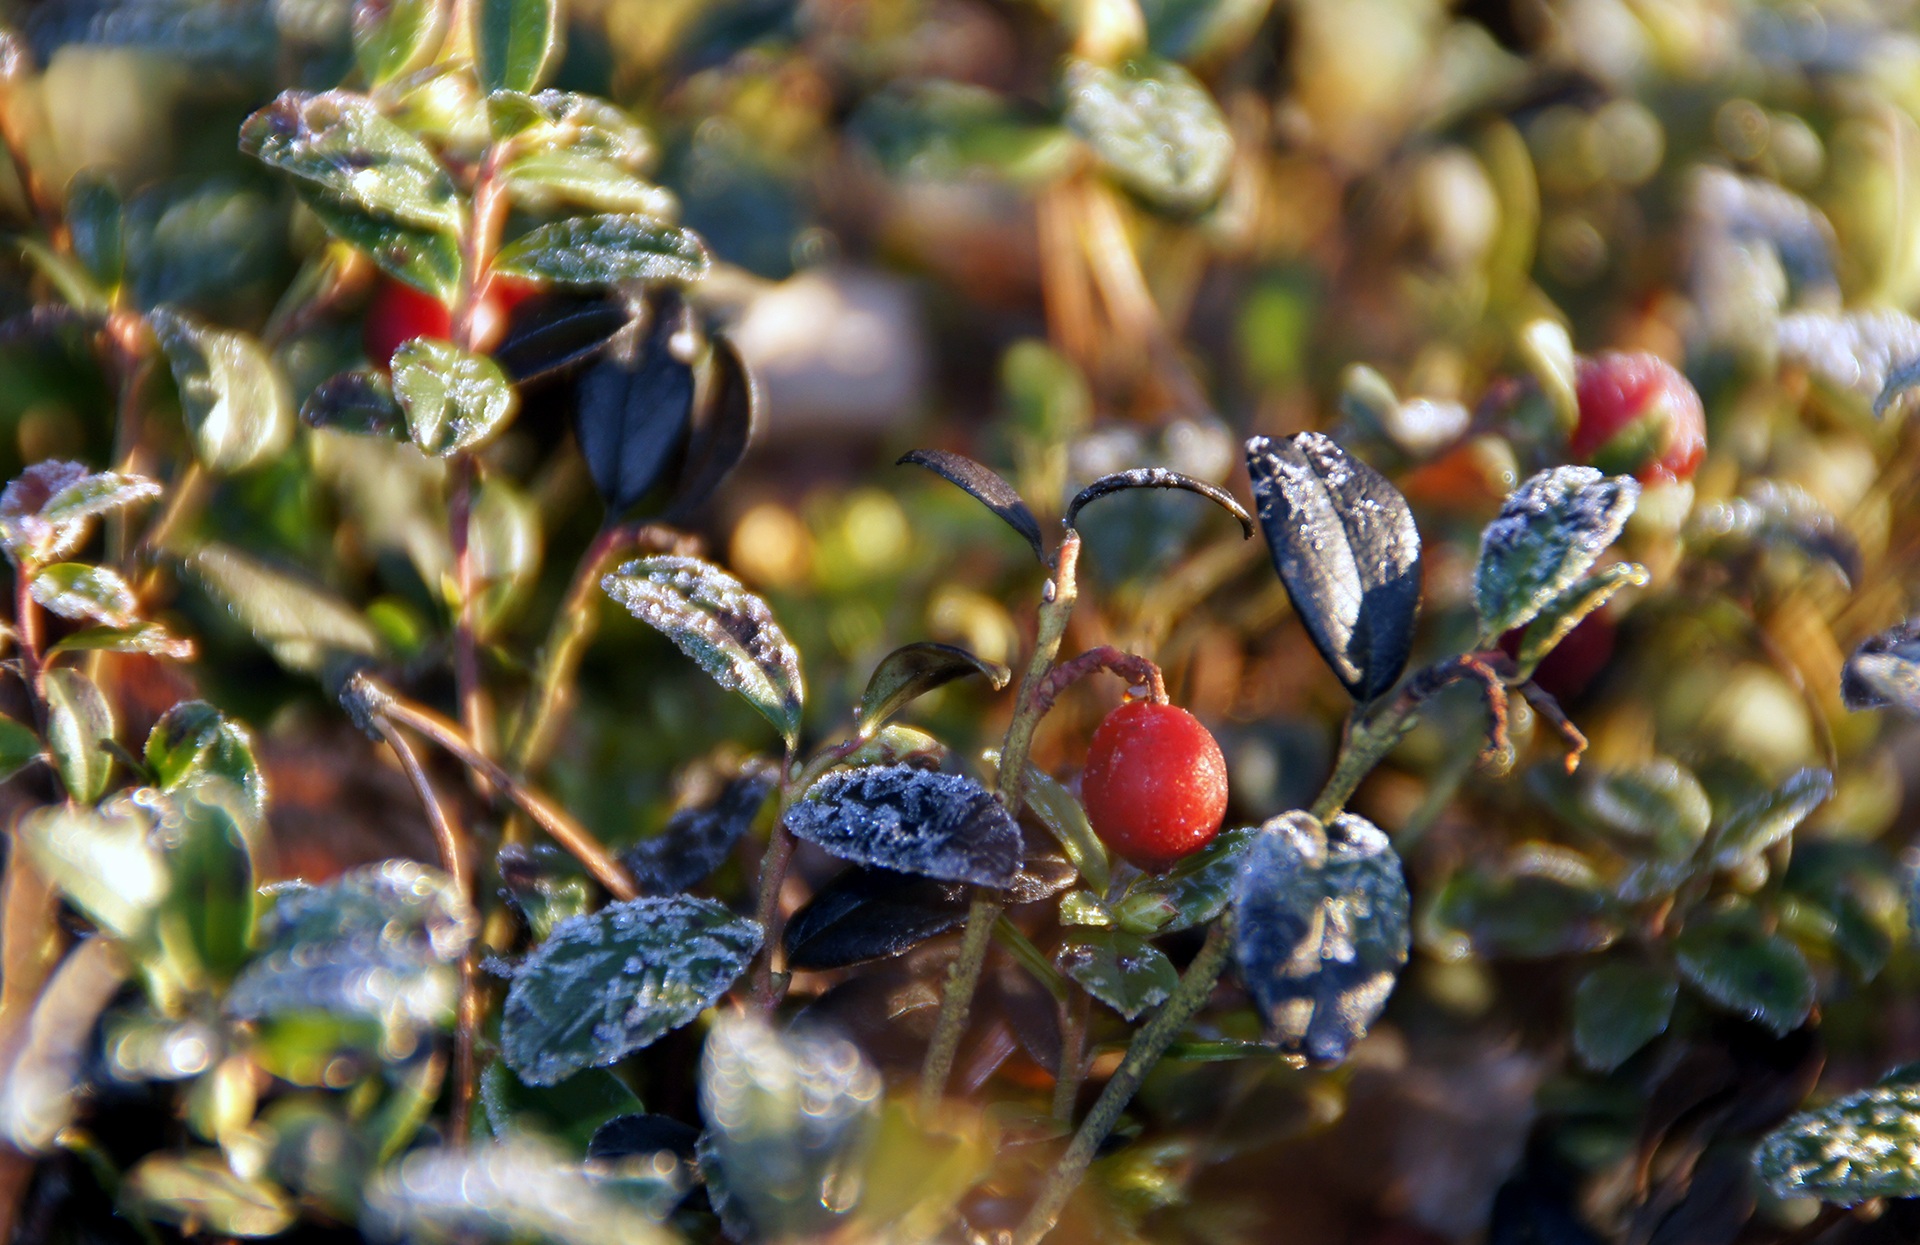
tree, water, nature, branch, blossom, winter, plant, photography, fruit, berry, leaf, flower, frost, wildlife, food, produce, autumn, botany, flora, season, fauna, wildflower, close up, winter landscape, shrub, rime, macro photography, flowering plant, cowberry, bilberry, land plant